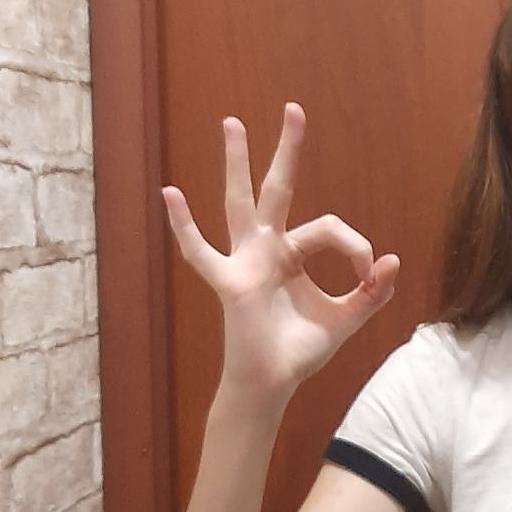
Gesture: ok